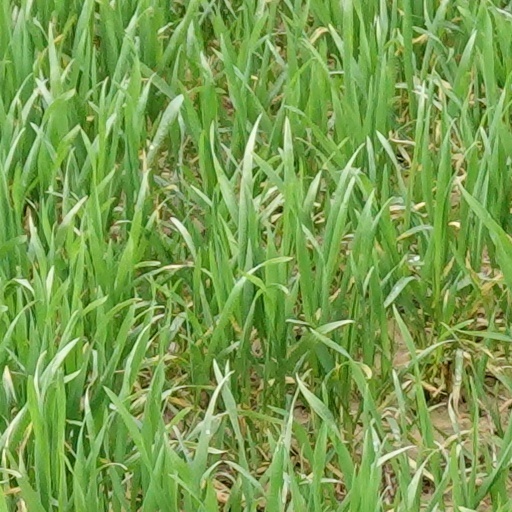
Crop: wheat